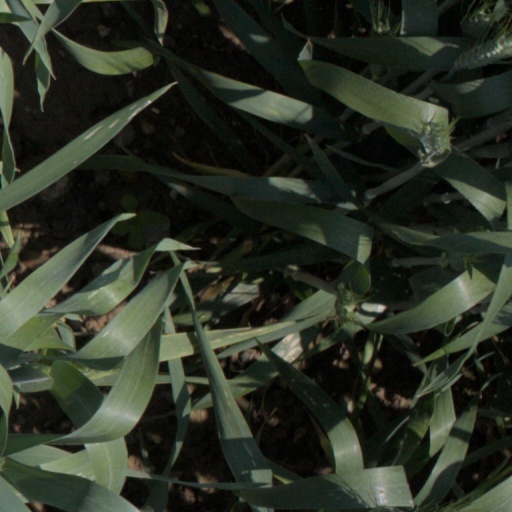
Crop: wheat